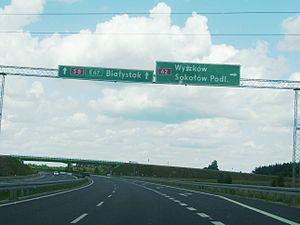
La voie rapide S8, Route des héros de la bataille de Varsovie 1920 est une voie rapide polonaise d’une longueur totale de 415,1 km, qui reliera, à terme, la grande ville de Wrocław jusqu'à Białystok, autre grande ville dans le nord-est du pays, en passant par les villes de Sieradz, Łódź, Piotrków Trybunalski et la capitale Varsovie. Ce sera un des grands axes majeurs du pays. La majeure partie de la route est déjà en service, et il ne manque plus que quelques petits tronçons entre Varsovie et Białystok. La mise en service complète de la S8 devrait avoir lieu avant 2020.